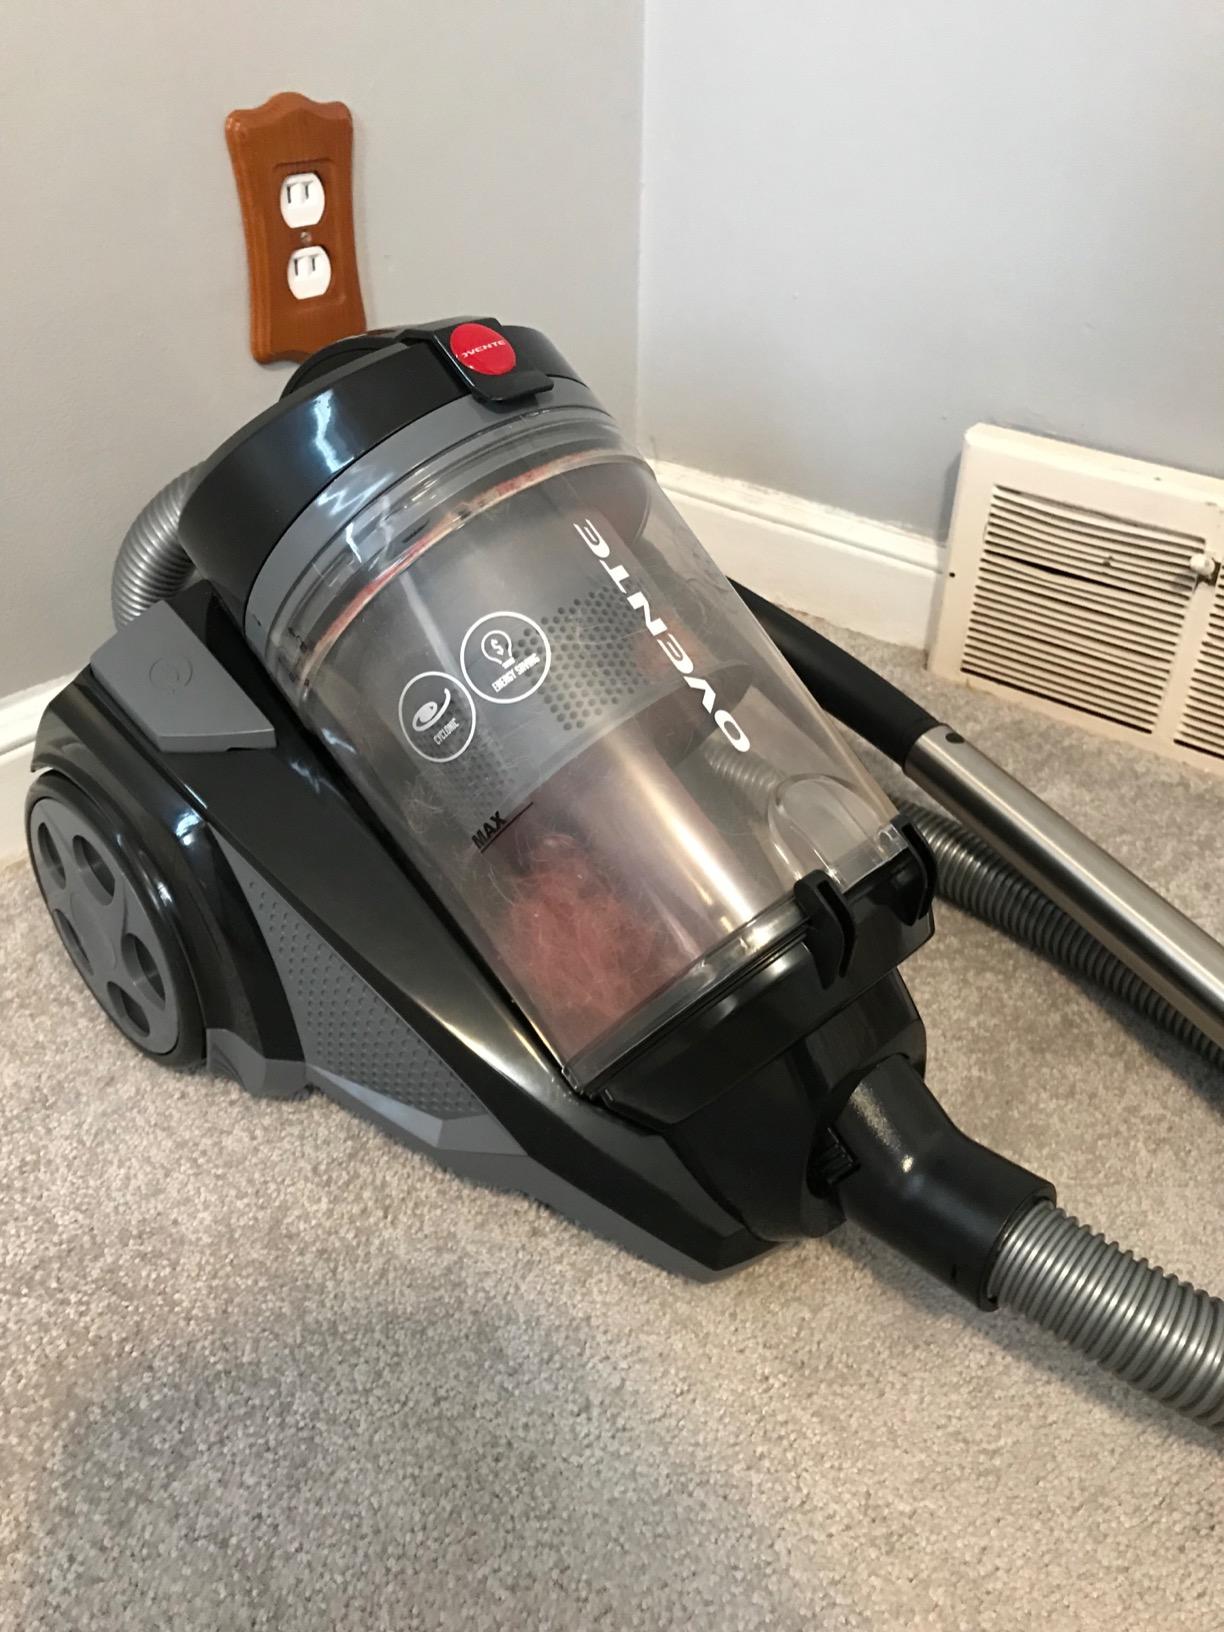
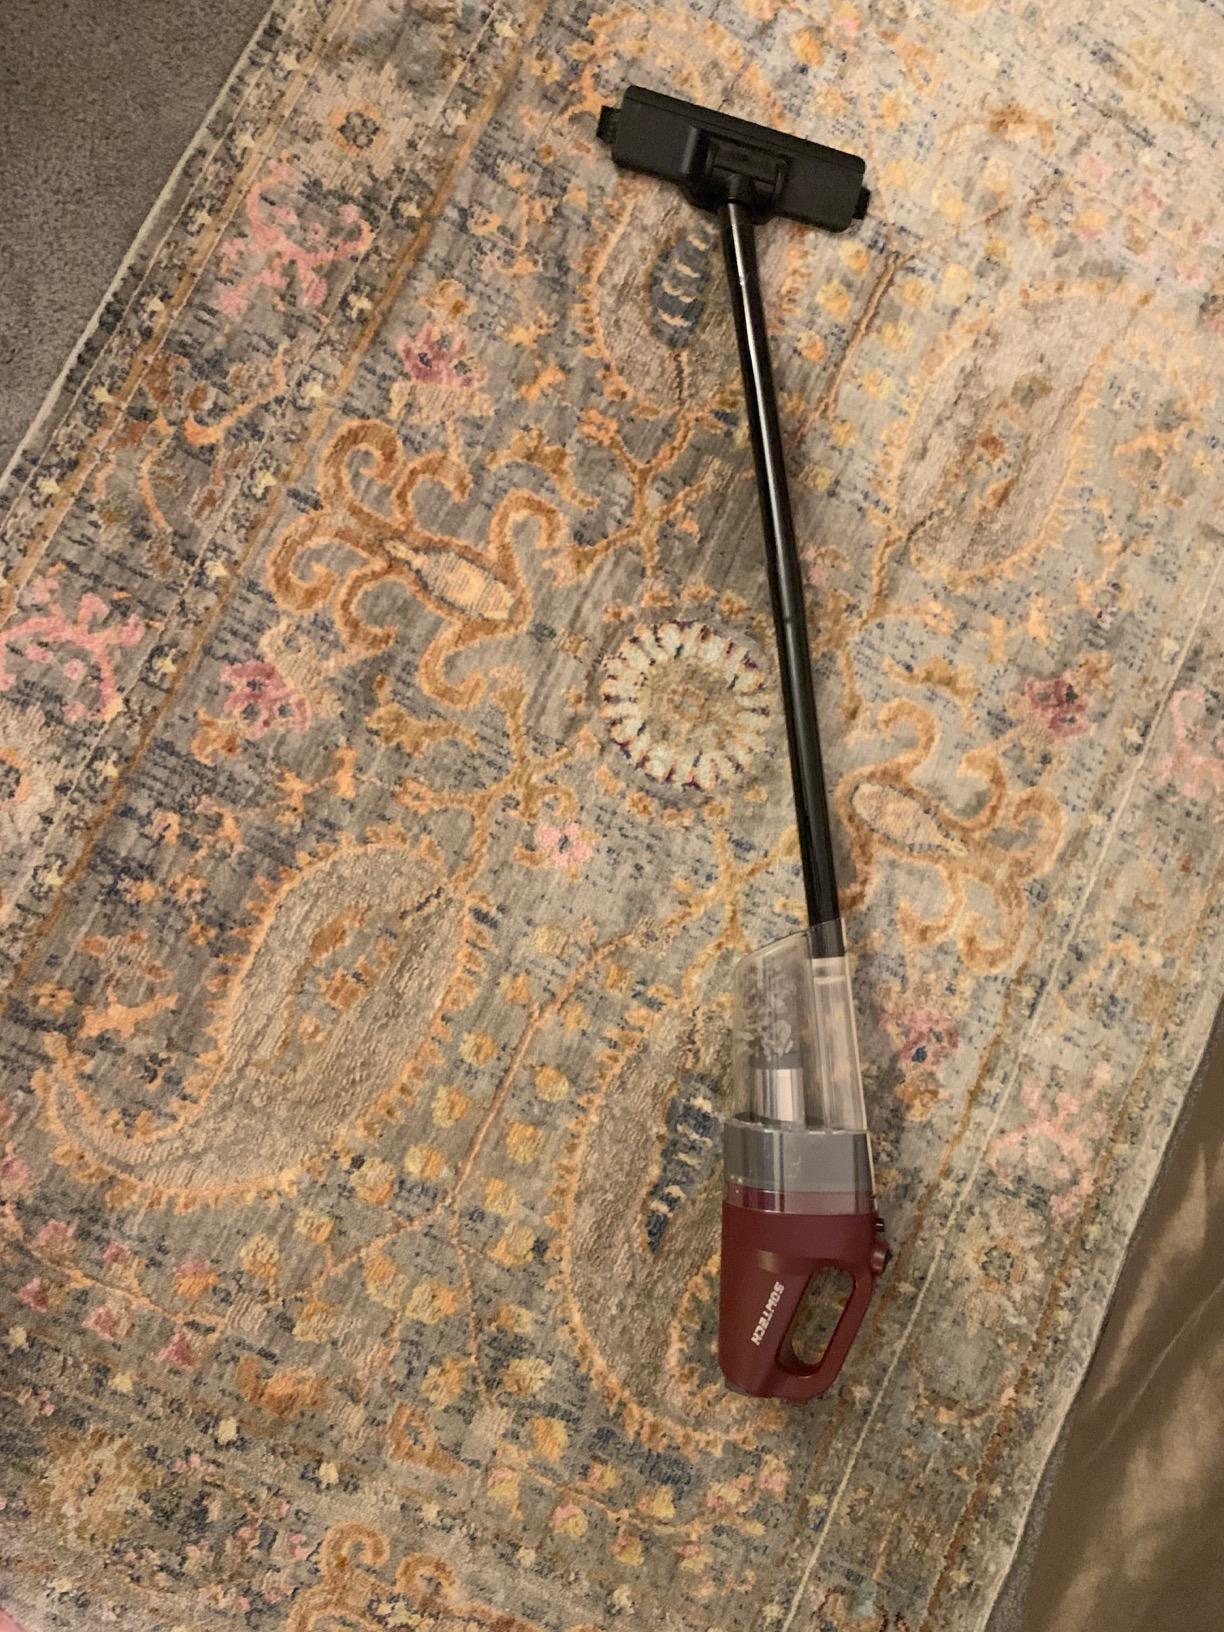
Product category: items_vacuum
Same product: no